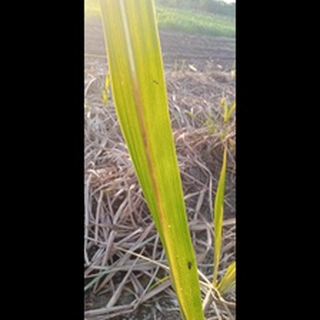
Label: sugarcane_red_rot